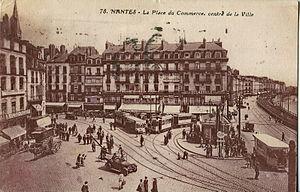
Carte postale semi-moderne éditée par Nozais, n°78
La place du Commerce est une place piétonne de Nantes, en France. Il s'agit d'un centre névralgique de la vie nantaise, notamment parce que la principale station des transports en commun de l'agglomération en est toute proche.
L’ancien tramway de Nantes est le premier réseau de tramway de la ville de Nantes. Il a existé entre 1879, date de mise en service de la première ligne, et 1958, date de fermeture définitive du réseau. Nantes a été la première ville de France à se doter d'un système de tramway à propulsion mécanique, les autres réseaux étant constitués de tramways tirés par des chevaux. Les premiers trams nantais fonctionnent à l'air comprimé, et le réseau est progressivement électrifié à partir de 1913.
L'histoire des transports en commun de Nantes présente un intérêt certain dans la mesure où cette ville a à plusieurs reprises, été dans les premières, voire la première, à utiliser : les omnibus en 1826, le tramway à air comprimé en 1876, et à remettre en service le tramway dans les années 1980.